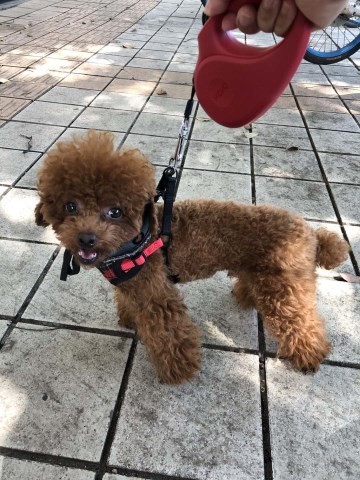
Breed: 2925-n000114-toy_poodle